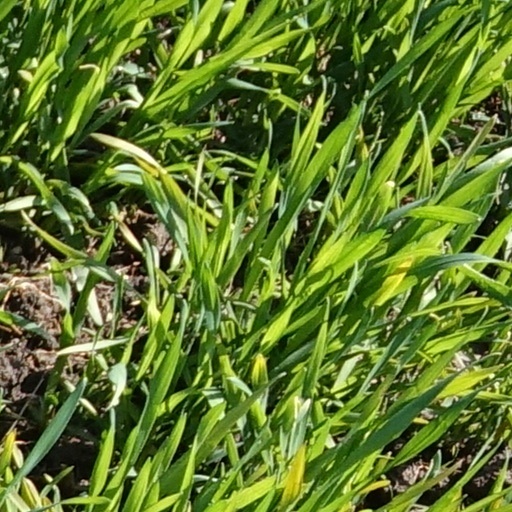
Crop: wheat